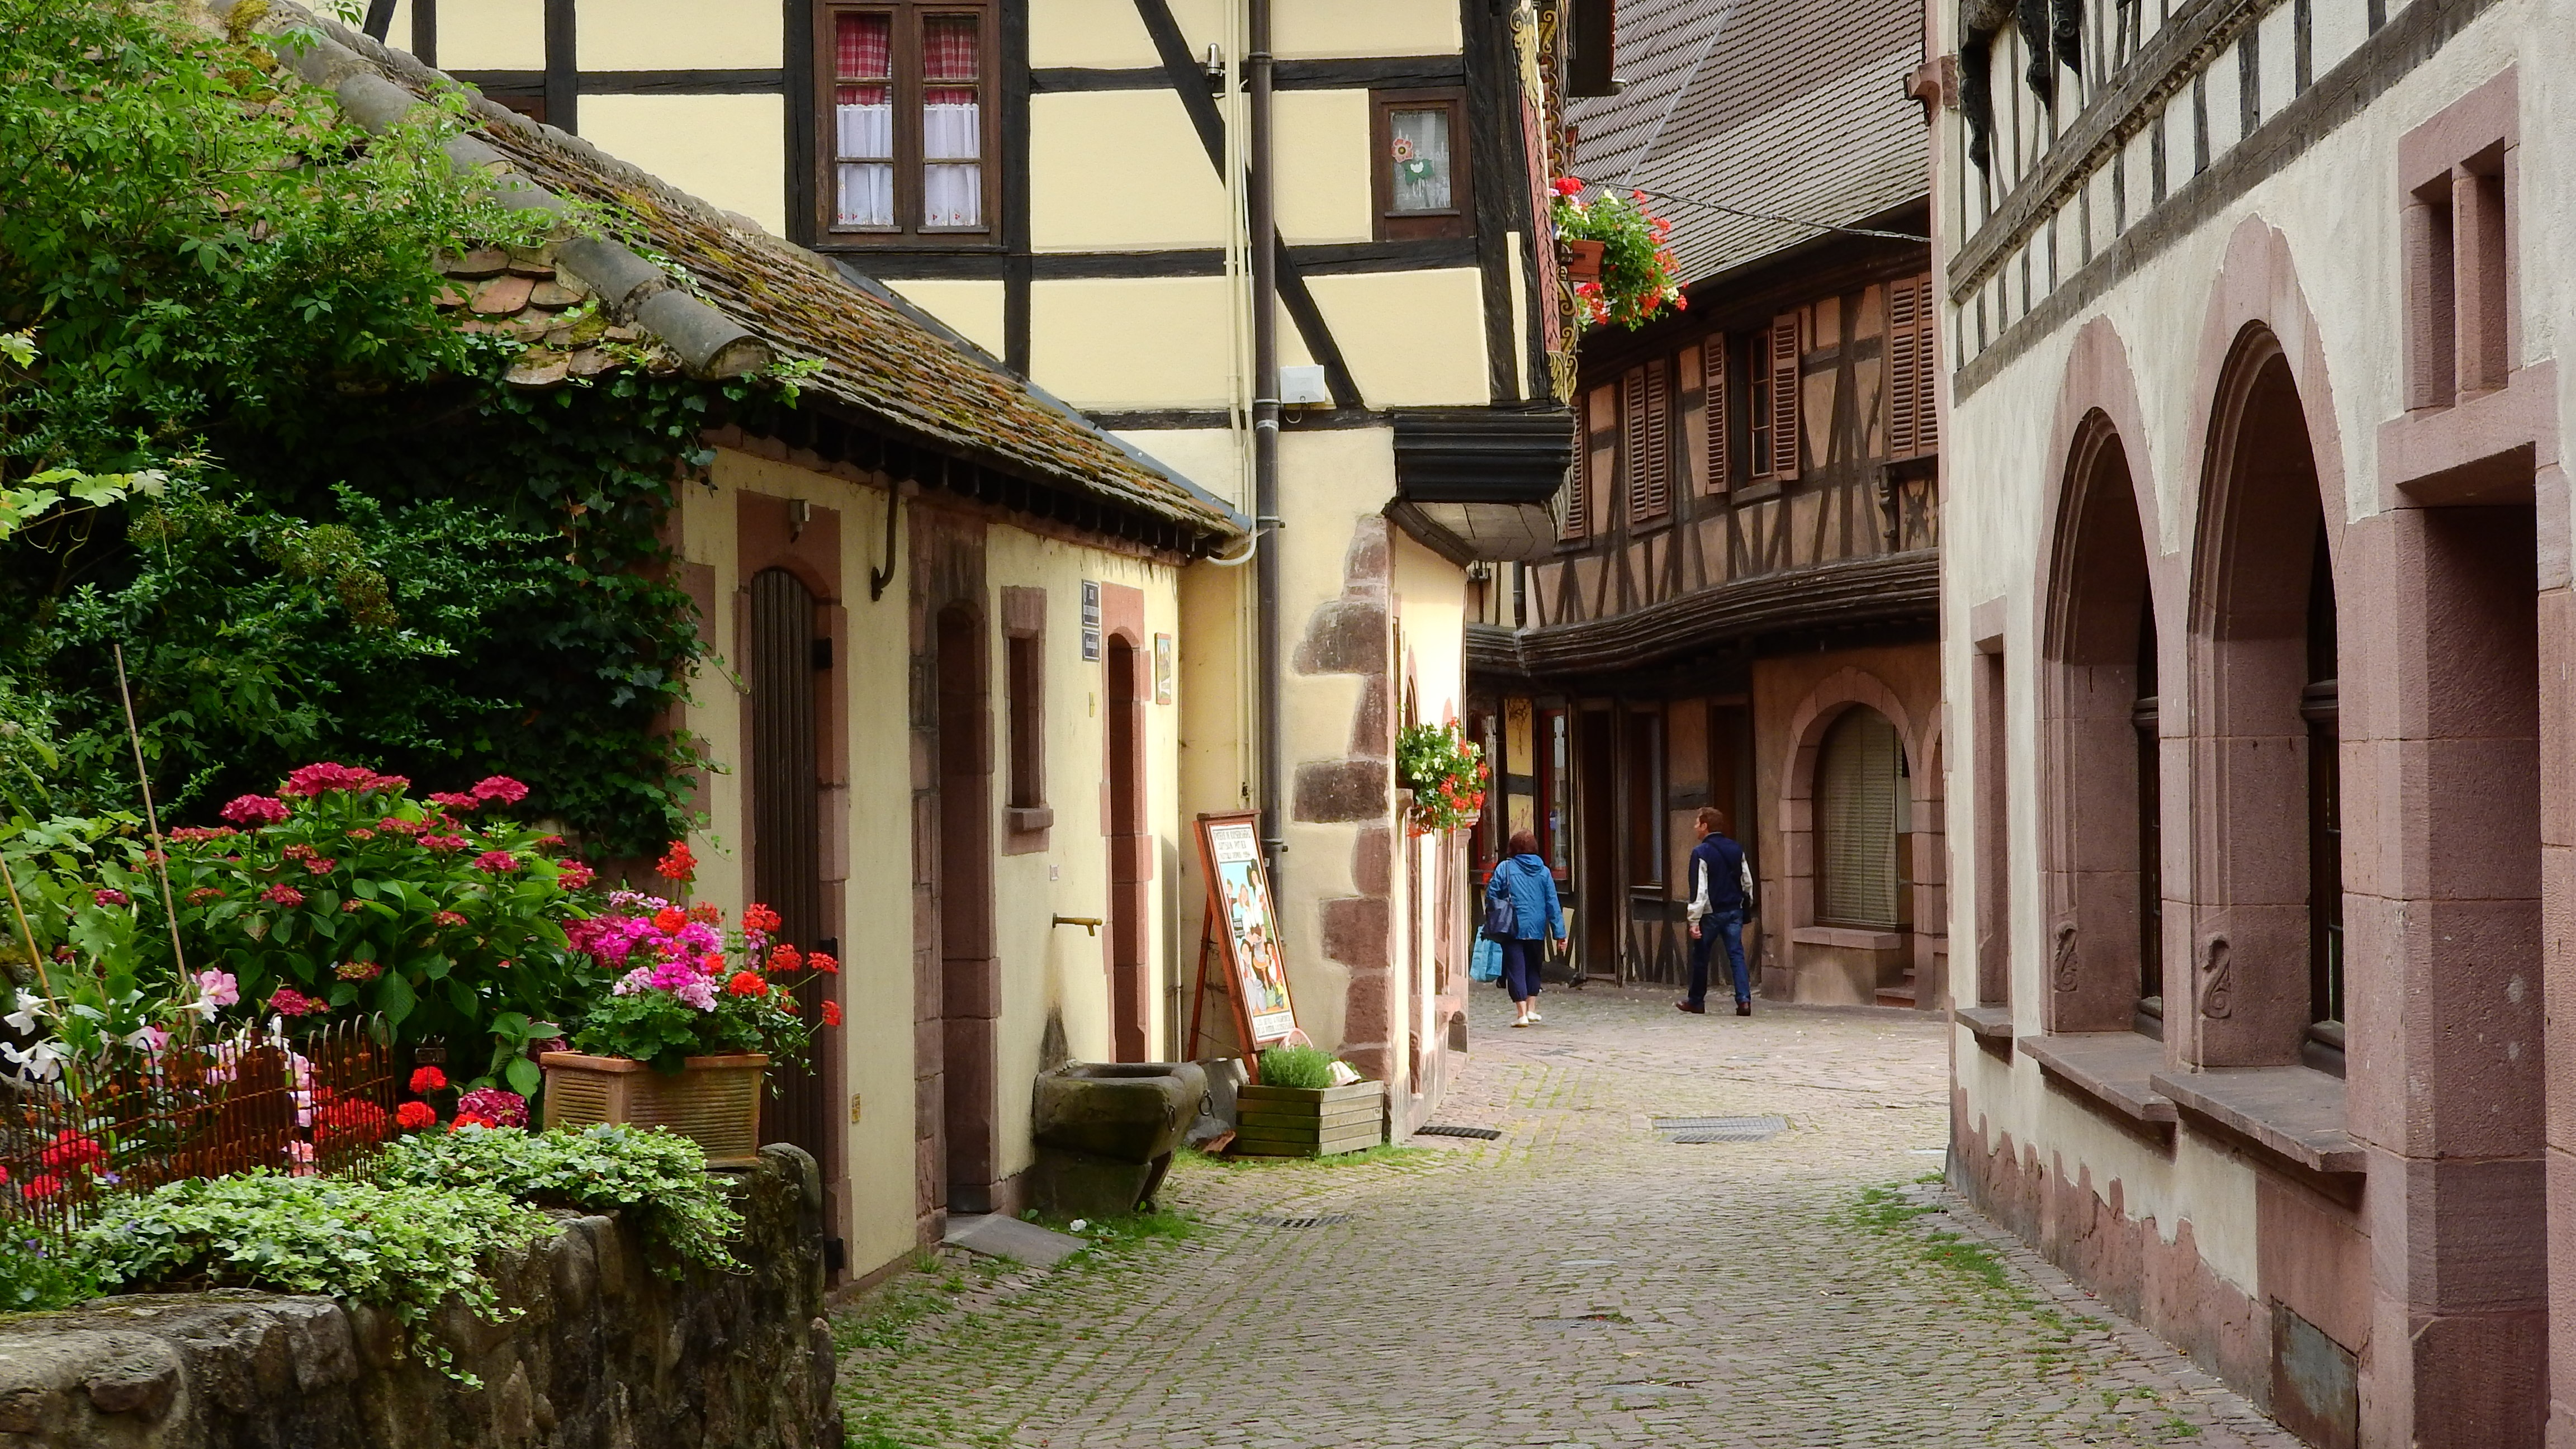
road, street, house, town, alley, village, france, tourism, courtyard, infrastructure, estate, alsace, neighbourhood, historical houses, half timbered house, human settlement, historic house